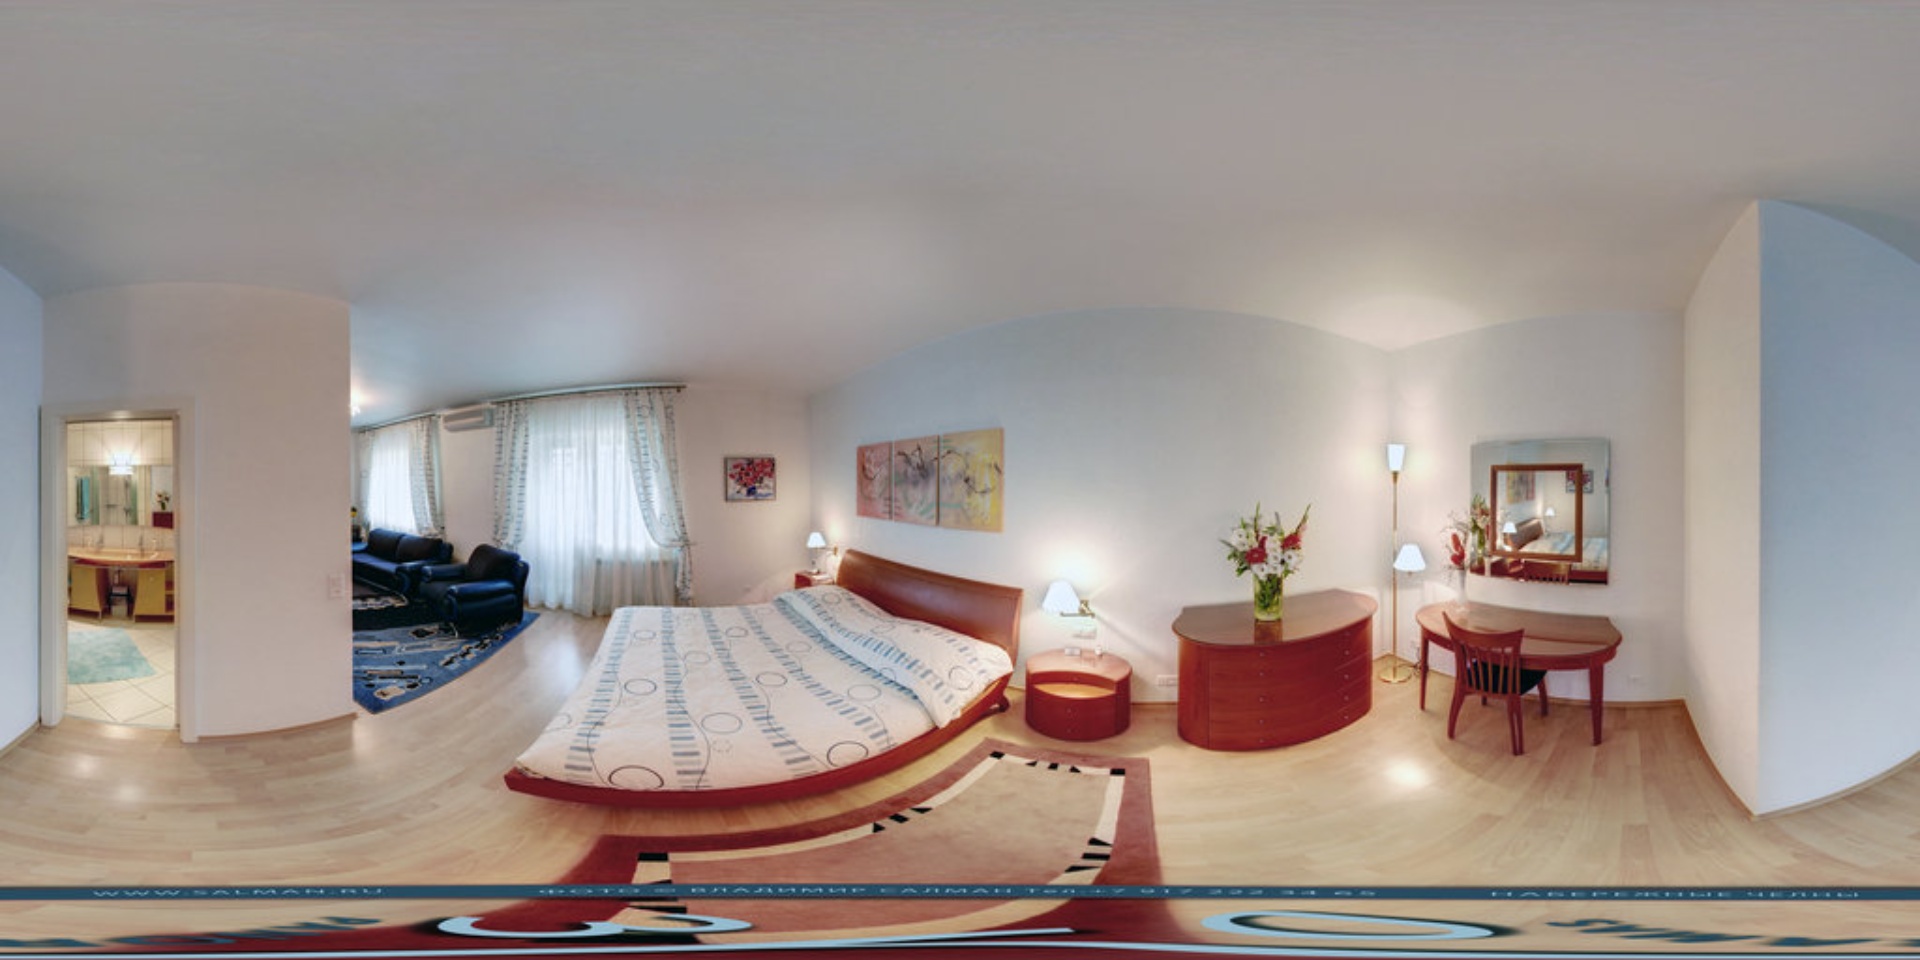
Referred object: the vase of flowers on the dresser

Referred object: turn slightly right to face the bed

Referred object: the chair opposite the bed